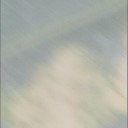
Label: Leaf_rust